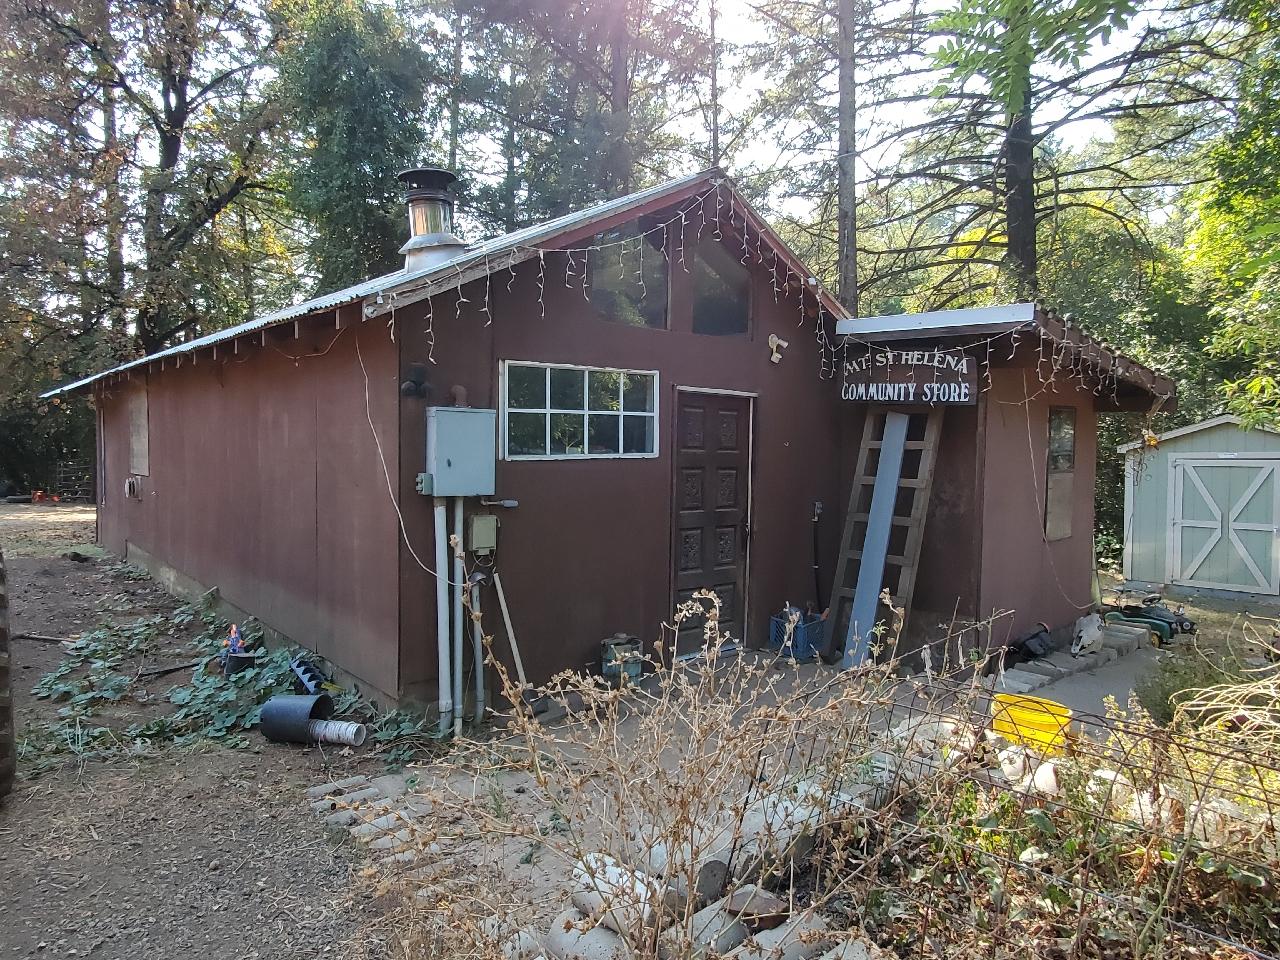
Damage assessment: no_damage